Udet U 11 Kondor

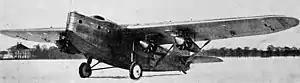

The Udet U 11 Kondor was a German four-engined airliner designed and built by Udet Flugzeugbau, only one was built.